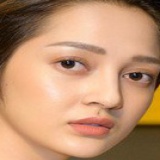
ca sĩ Bảo Anh